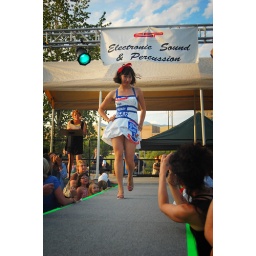
sara's sweet little cocktail dress is also made from plastic sugar bags. design by megan mcdonald.